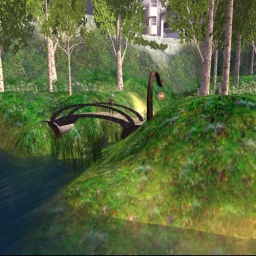
foot bridge in the birch forest - particle lamp and post by Alex Ge